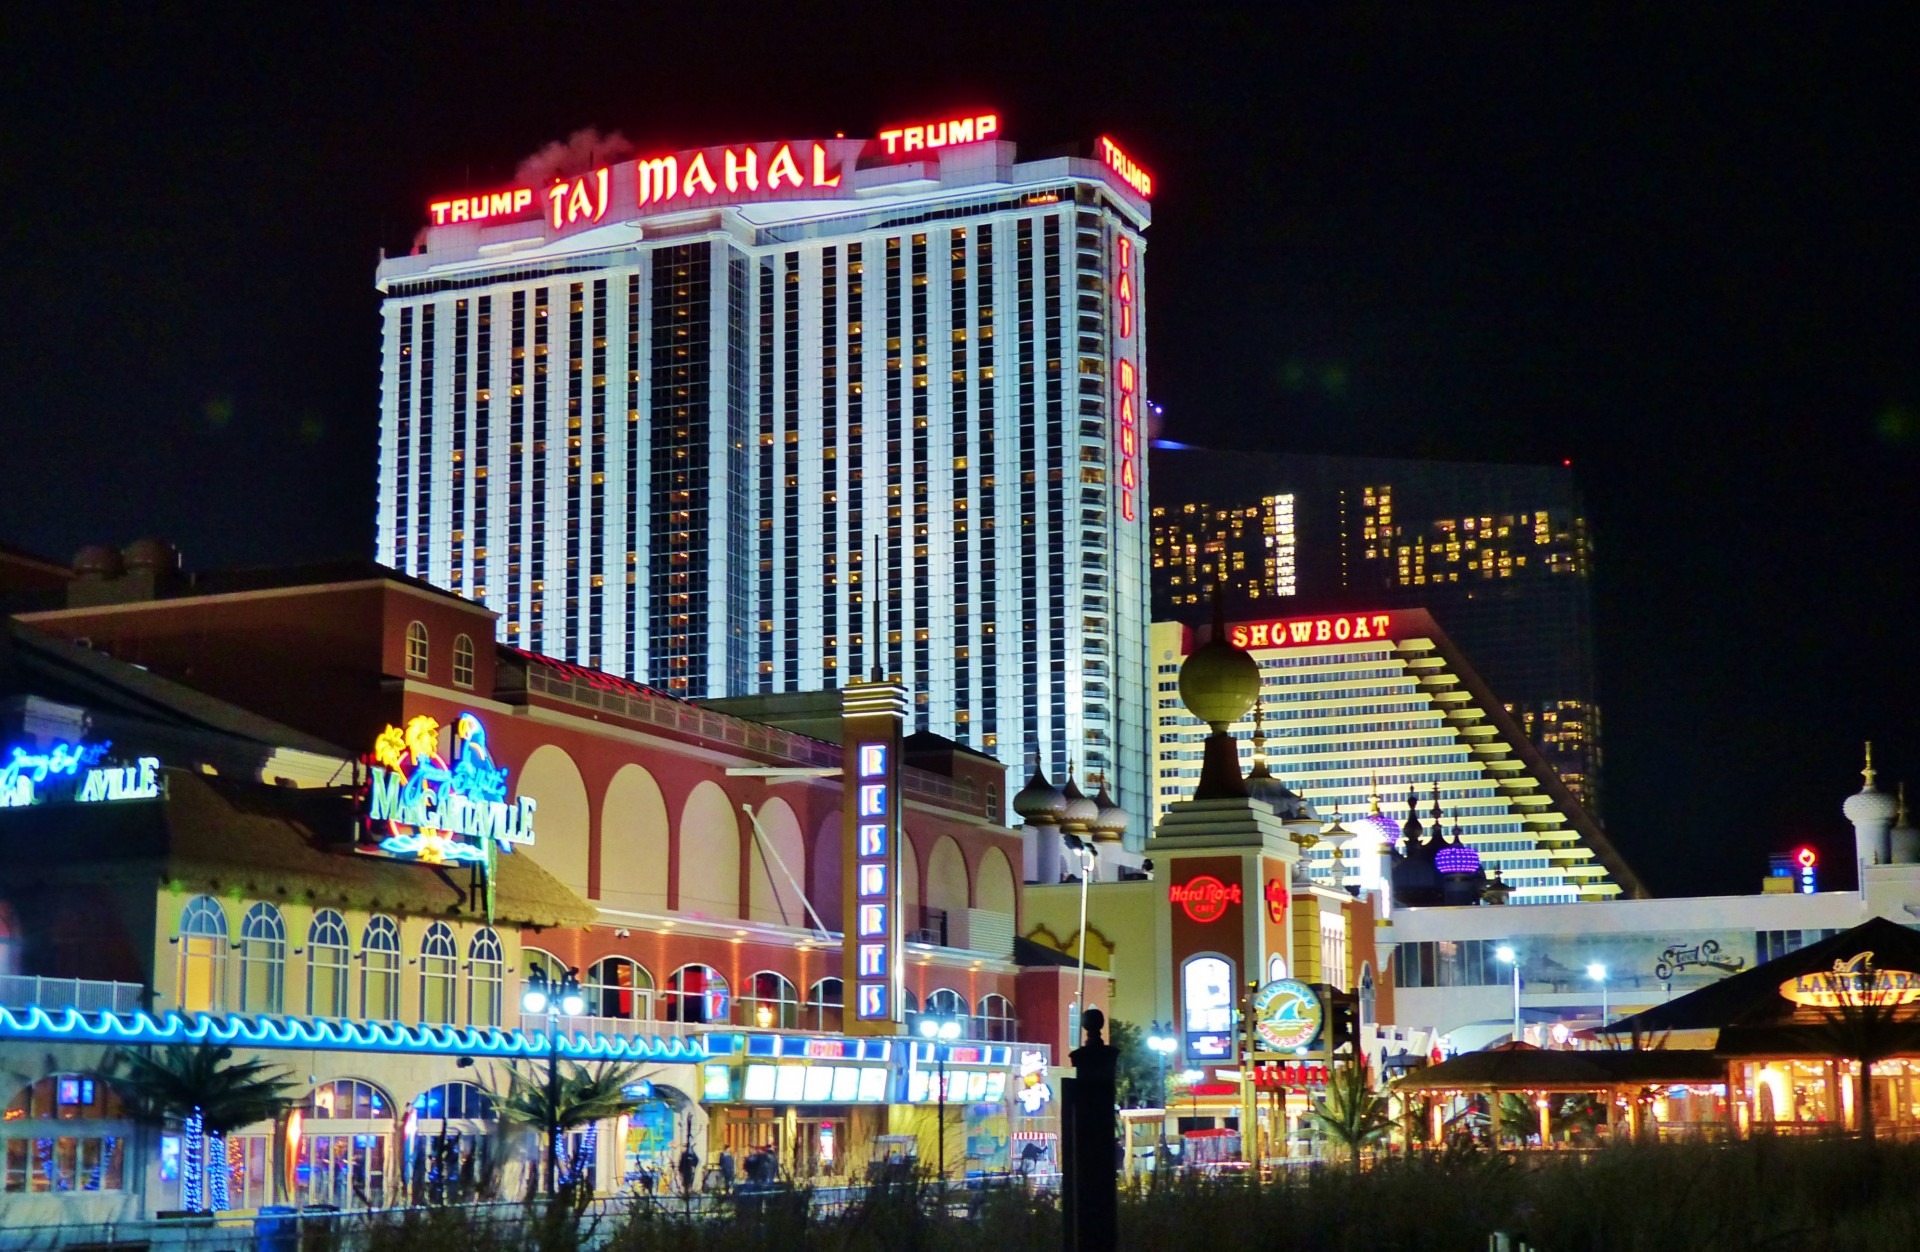
beach, sand, ocean, boardwalk, night, city, cityscape, downtown, vacation, travel, swim, holiday, landmark, rest, gamble, sleep, resort, atlantic, casino, hotels